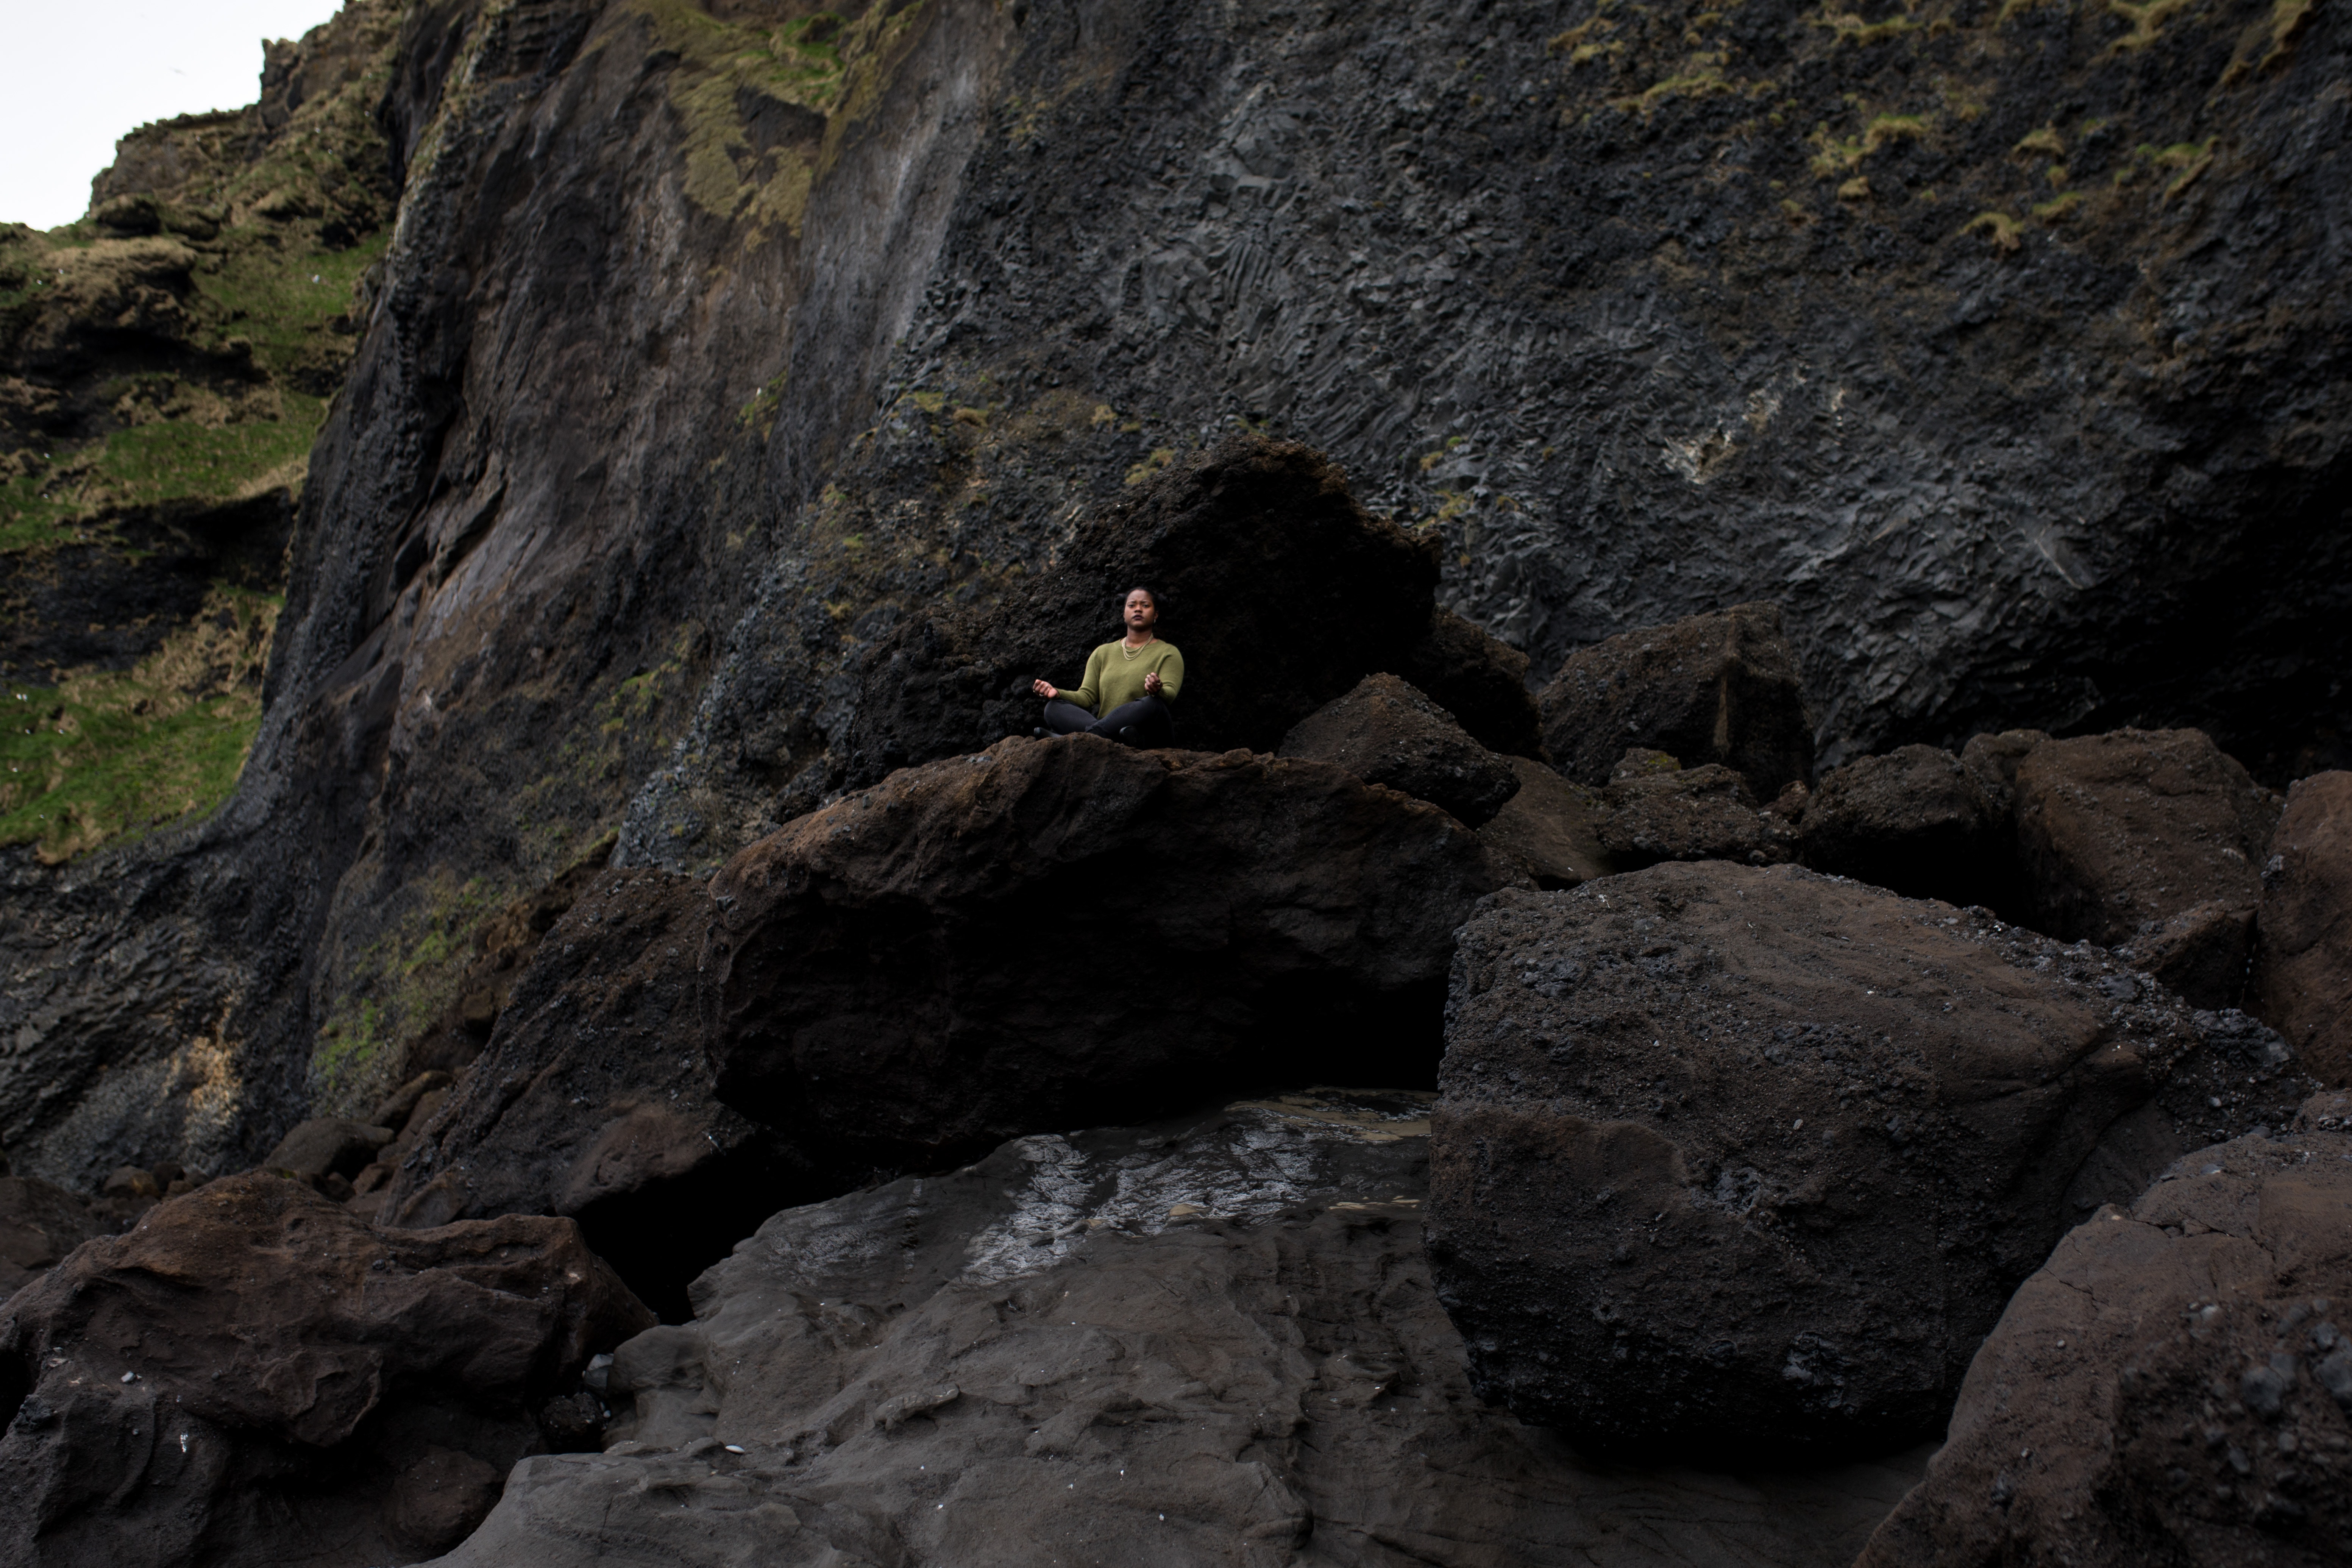
rock, formation, geology, bedrock, outcrop, geological phenomenon, organism, tree, cave, landscape, plant, erosion, igneous rock, fault, klippe